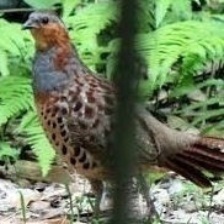
Species: CHINESE BAMBOO PARTRIDGE
Scientific name: BAMBUSICOLA THORACICUS
ImageNet parent category: partridge